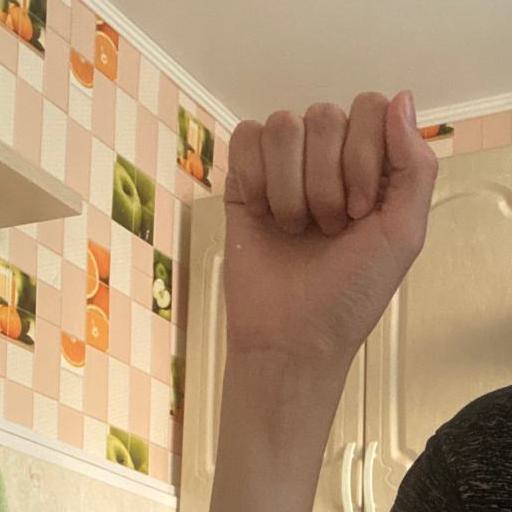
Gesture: fist